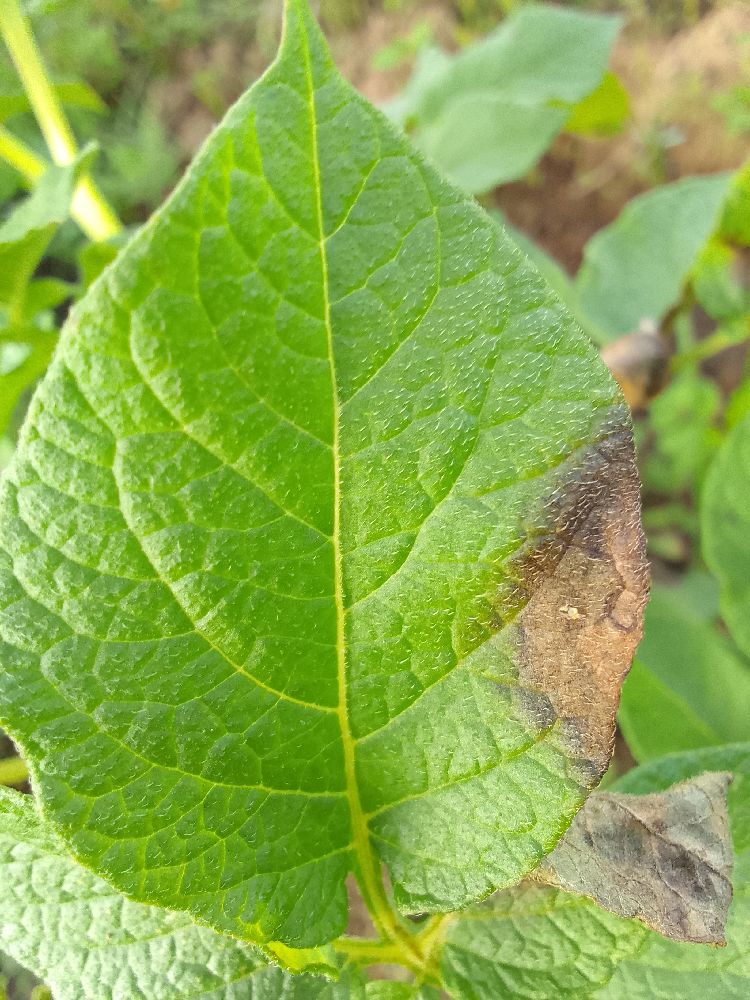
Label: Late blight